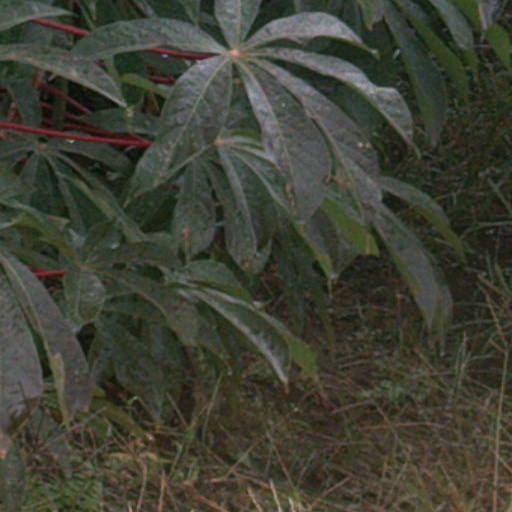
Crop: cassava